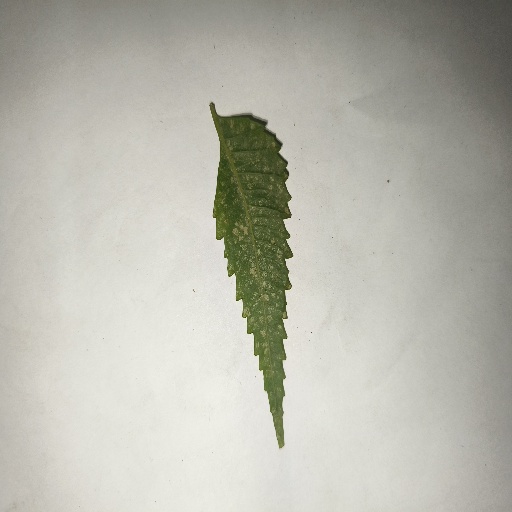
Species: Neem
Leaf condition: Powdery Mildew